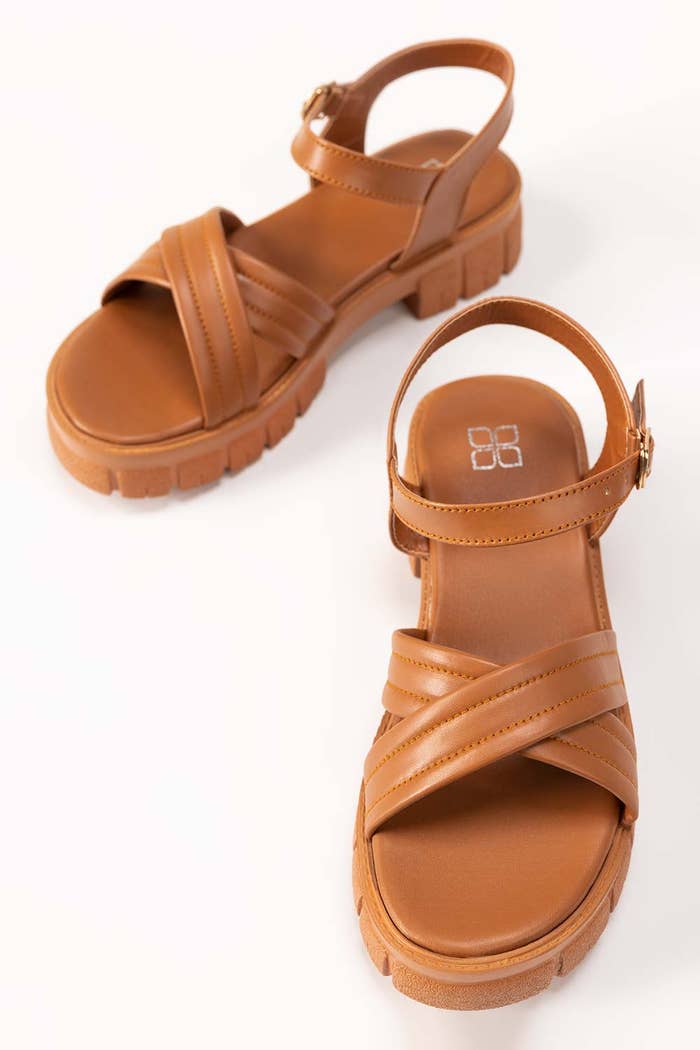
tan leather lily sandal